Juozas Jurgėla

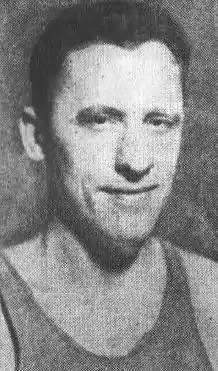
Juozas Jurgėla in 1939

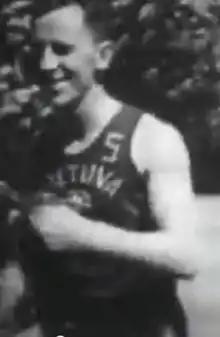
Juozas Jurgėla with Lithuania national team

Juozas Jurgėla (August 11, 1911 – May 2, 1961) was a Lithuanian basketball player. He won gold medal at EuroBasket 1939 with Lithuania national basketball team.